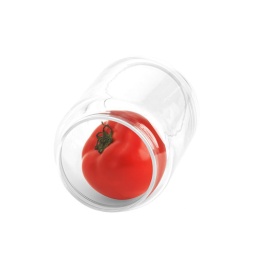
tomato in a glass jar isolated on white background